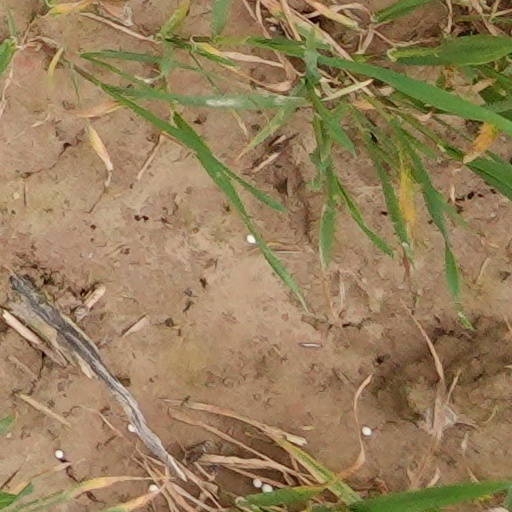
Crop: wheat